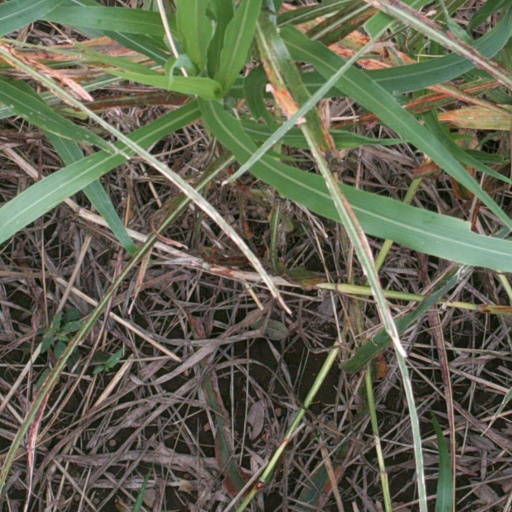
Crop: sorghum